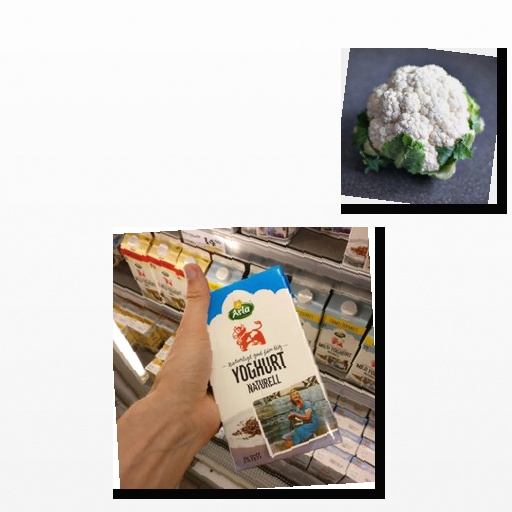
Food items: natural_yogurt, cauliflower